Jean Anthelme Brillat-Savarin

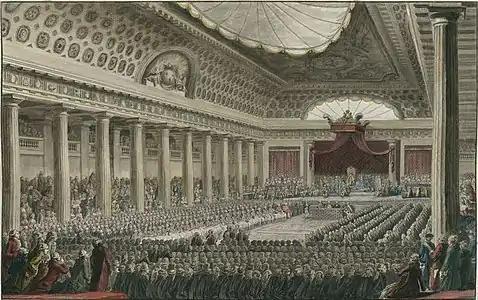
indoor scene: a huge palatial room with numerous attendees seated

After graduating in 1778 Brillat-Savarin returned to Belley and practised law, making his first court appearance in September. He made good progress in his profession, and in 1781 he was appointed as a magistrate in the local civil court – "lieutenant civil du bailliage". As he became more eminent locally he became involved with seeking action to alleviate the deprivations of the poor caused by years of financial crisis and poor harvests. In 1787 he first visited the royal residence, the Château de Versailles; his purpose may have been to seek help for the poor of his region, but he left no details of his mission.